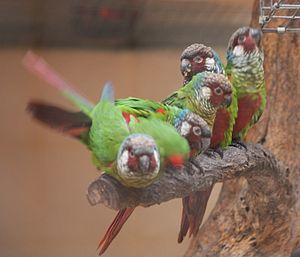
La Conure leucotique, anciennement Conure emma ou Conure à oreillons blancs, est une espèce d'oiseau appartenant à la famille des Psittacidae.